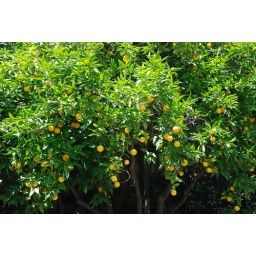
the orange tree in the backyard